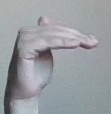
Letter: khaa